Second Taiwan Strait Crisis

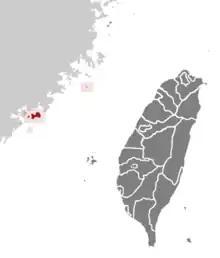
Location of Quemoy County (pink) relative to the ROC (dark grey) and the PRC (light grey)

The conflict was a continuation of the Chinese Civil War and First Taiwan Strait Crisis. The Republic of China (ROC) had begun to build military installations on the island of Kinmen (Quemoy) and the Matsu archipelago. The Chinese People's Liberation Army (PLA) began firing artillery at both Kinmen and some of the nearby Matsu islands.